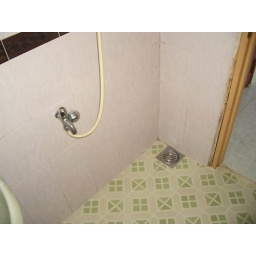
The drain in the corner of the bathroom. Everytime someone takes a shower, the whole bathroom floor is wet...